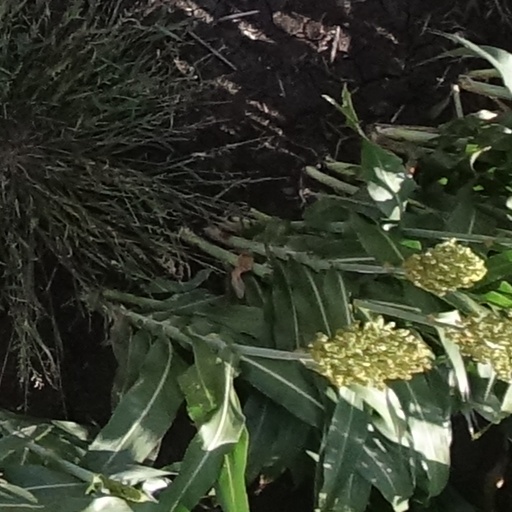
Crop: sorghum